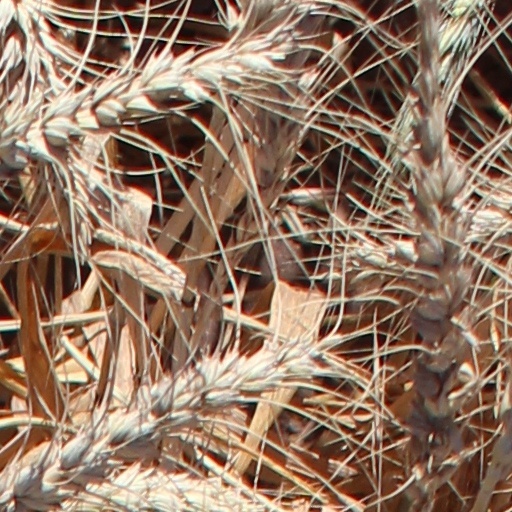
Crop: wheat